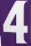
Number: 4